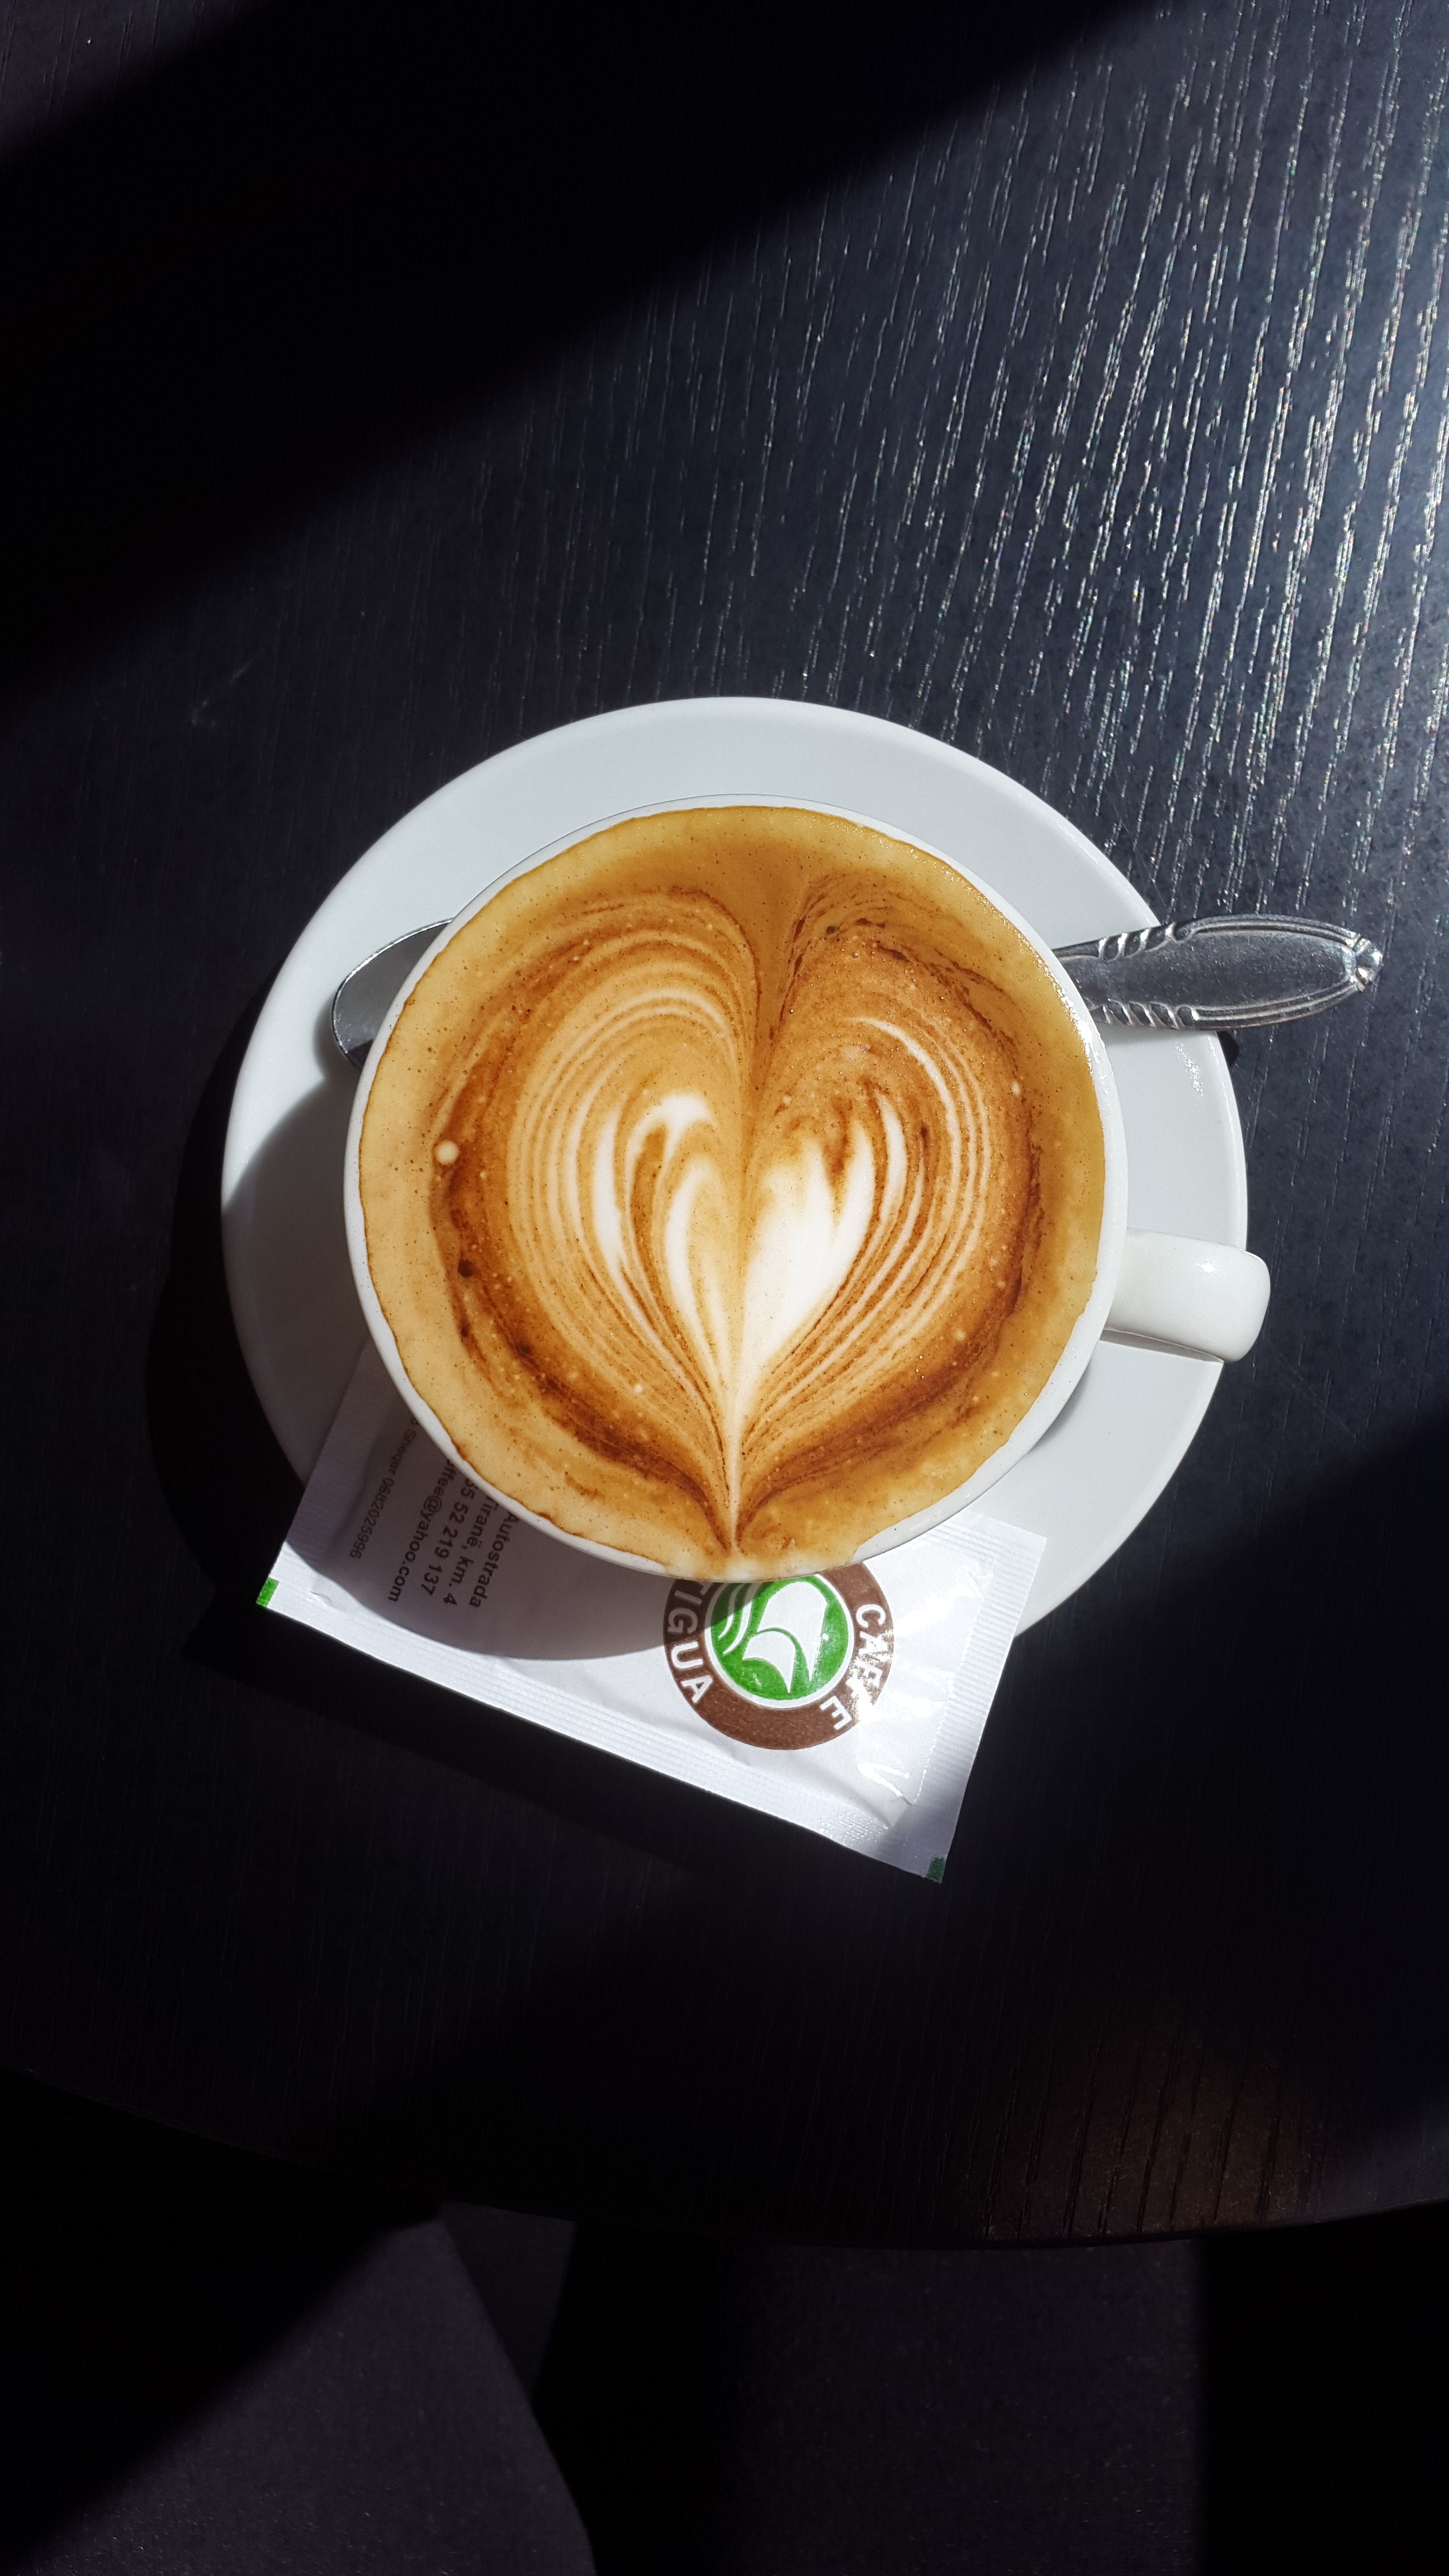
table, coffee, cup, cappuccino, food, drink, mug, dessert, coffee cup, caffeine, organ, carving, flavor